List of National Treasures of Japan (writings: Classical Chinese books)

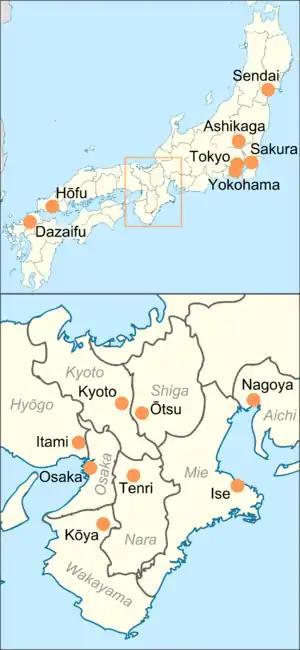
Map showing the location of Chinese book writings National Treasures in Japan

The table's columns (except for "Remarks" and "Image") are sortable by pressing the arrows symbols. The following gives an overview of what is included in the table and how the sorting works.